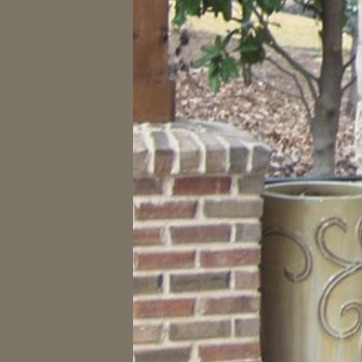
Material: brick